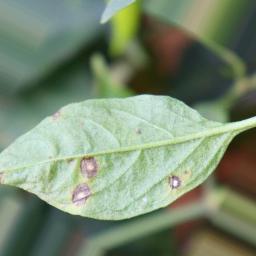
Label: cercospora